Bob Barr 2008 presidential campaign

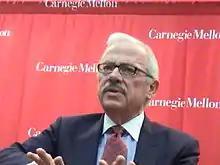
Bob Barr speaks in October 2008.

It was announced at a press conference on September 10, 2008, that former Republican presidential candidate Ron Paul would give his open endorsement to Constitution Party nominee Chuck Baldwin, Green Party nominee Cynthia McKinney, independent Ralph Nader, and Barr, in opposition to the Republican and Democratic Parties' nominees. Barr chose not to attend the event, and his name was not included in the final statement released by the other candidates. Paul had previously made favorable comments about Barr's campaign, leaving the candidate to feel that he alone should have received the endorsement. Later that day, it was revealed that Barr had earlier offered the Libertarian vice-presidential nomination to Paul, via a letter. The letter stated that Barr's current running mate, Wayne Allyn Root, would willingly step down should Paul accept the offer. A spokesman for the Paul campaign called Barr's offer "terribly interesting", but added that Paul had no intentions of running on a third party ticket. Ron Paul dropped his endorsement of Barr on September 22, citing the candidate's criticism of his earlier endorsements. Paul opted to instead support Chuck Baldwin's candidacy. Barr received $252,383 of donations in September, which was slightly more than the $224,350 the campaign raised in August.